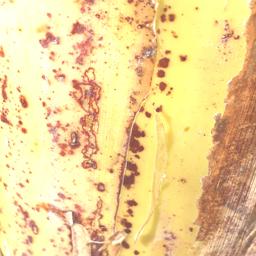
Label: PSEUDOSTEM WEEVIL